Carmen Argenziano

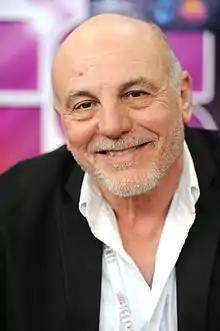
Argenziano at SciFi Convention 2012 in Toulouse

Carmen Antimo Argenziano (October 27, 1943February 10, 2019) was an American actor who appeared in over 73 movies and around 100 television movies or episodes. He was best known for playing Jacob Carter on "Stargate SG-1". He had recurring roles on "Booker", "L.A. Law", "Melrose Place", and "The Young and the Restless", as well as minor roles in "The Godfather Part II", "Angels & Demons", and "The Accused".